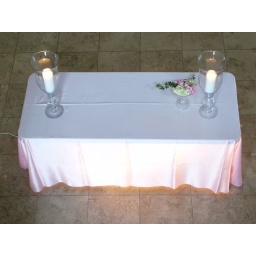
Beautiful sign in table by Noah's Event Services.